The Shunned House

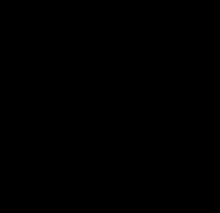
Original illustration by Virgil Finlay accompanying the publication in "Weird Tales" (October 1937, volume 30, issue 4).

For many years, the narrator and his uncle, Dr. Elihu Whipple, have nurtured a fascination with an old abandoned house on Benefit Street. Dr. Whipple has made extensive use of records tracking the mysterious, yet apparently coincidental, sickness and death of many who have lived in the house for over one hundred years. They are also puzzled by the strange weeds growing in the yard, as well as an unexplained foul smell and whitish phosphorescent fungi growing in the cellar. There, the narrator discovers a strange, yellowish vapour in the basement, which seems to be coupled with a moldy outline of a huddled human form on the floor. The narrator and his uncle decide to spend the night in the house, investigating the possibility of some supernatural force. They set up both cots and chairs in the cellar, arm themselves with military flamethrowers, and outfit a modified Crookes tube in the hopes of destroying any supernatural presence they might find.